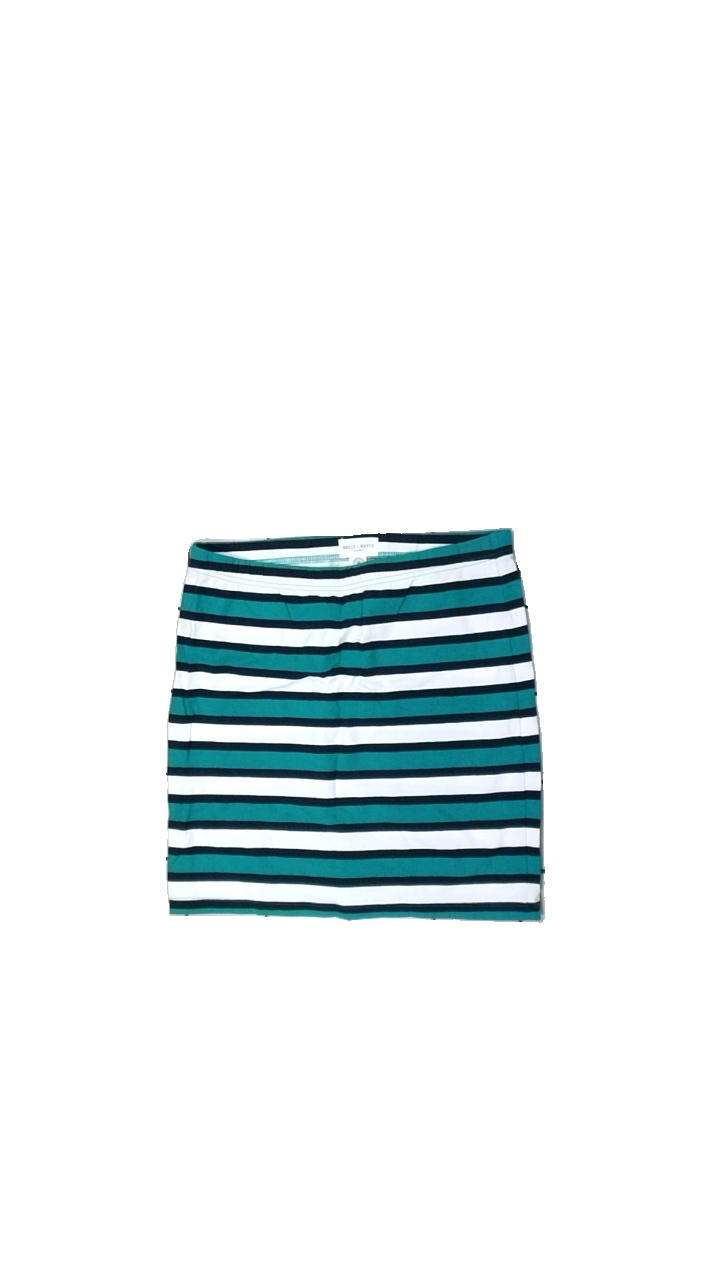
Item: Skirt (Ladies)
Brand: Holly And Whyte (lindex)
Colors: White, Green, Blue
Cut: Regular
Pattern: Striped
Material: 100% cotton
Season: All
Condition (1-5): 3
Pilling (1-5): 3
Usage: Reuse
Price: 50-100